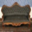
Label: couch